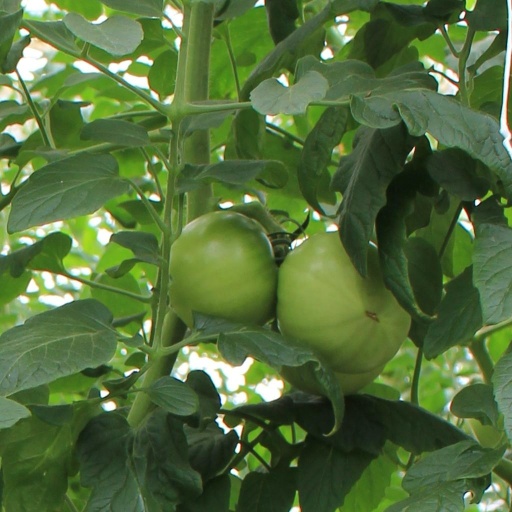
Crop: tomato